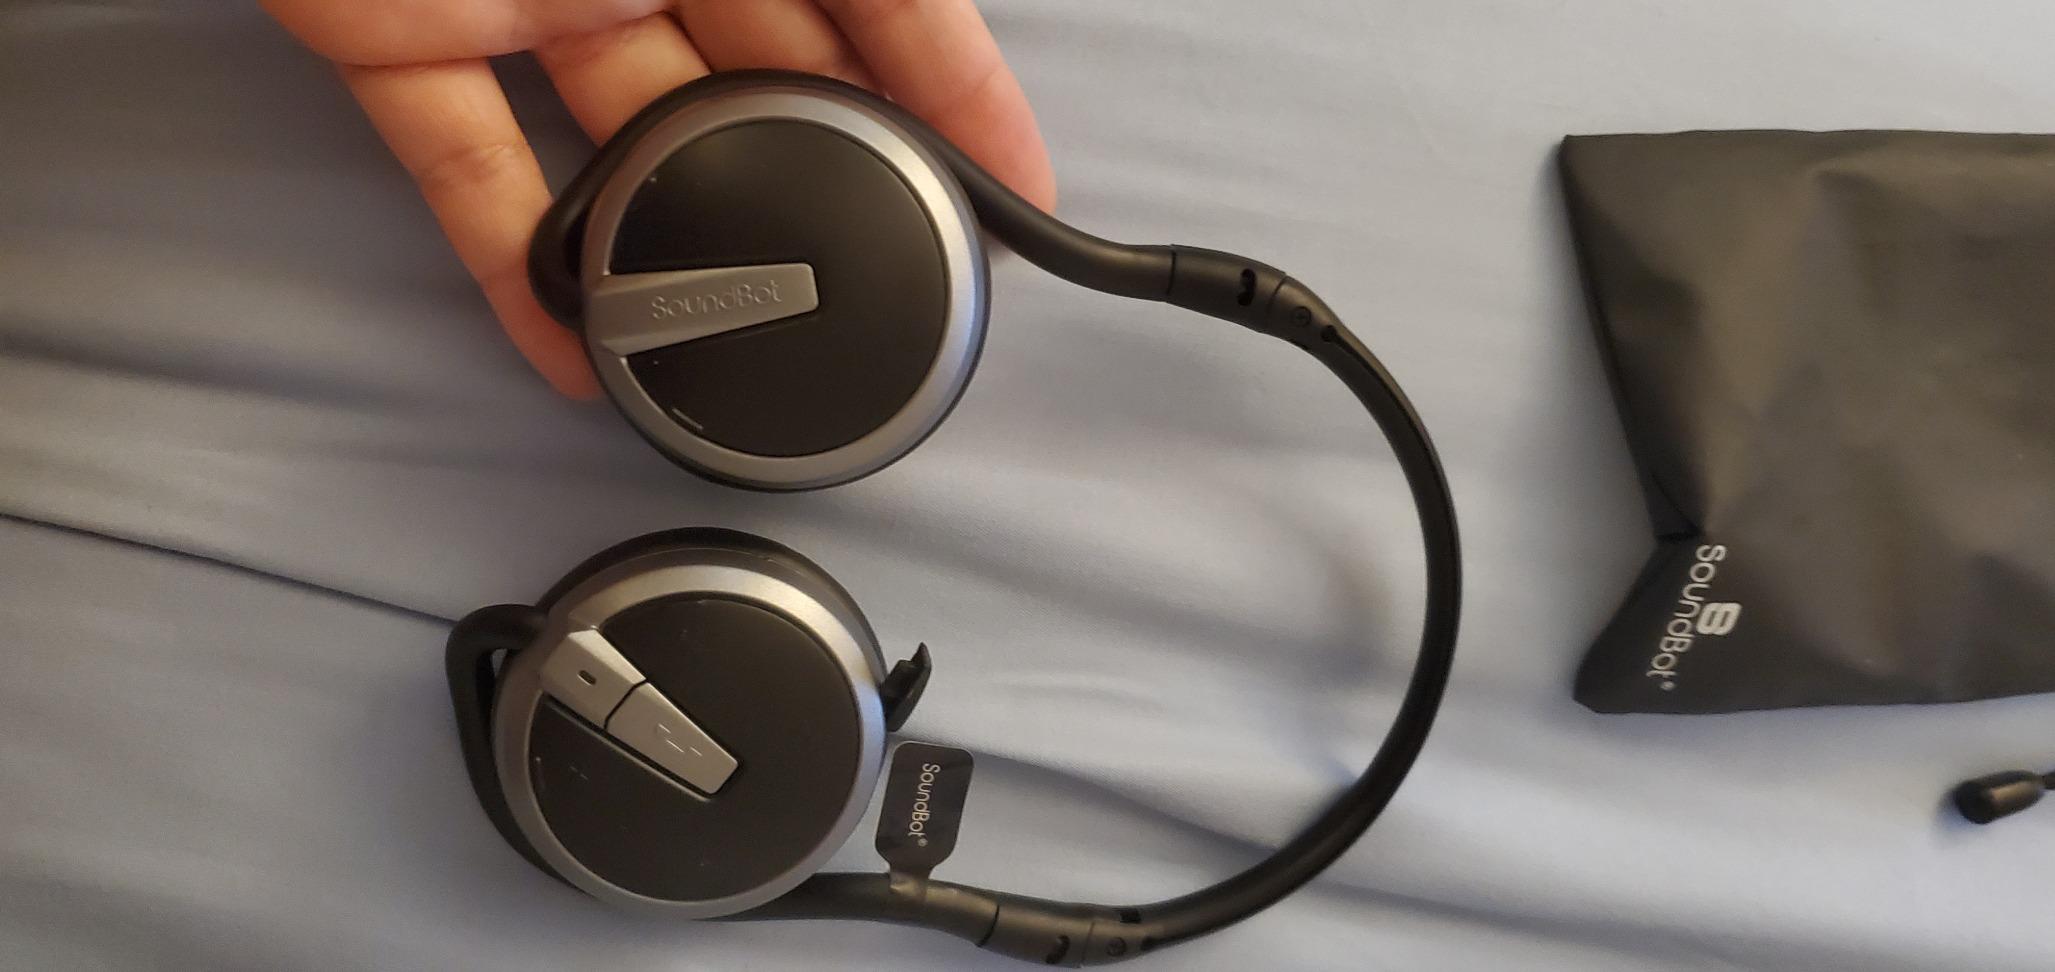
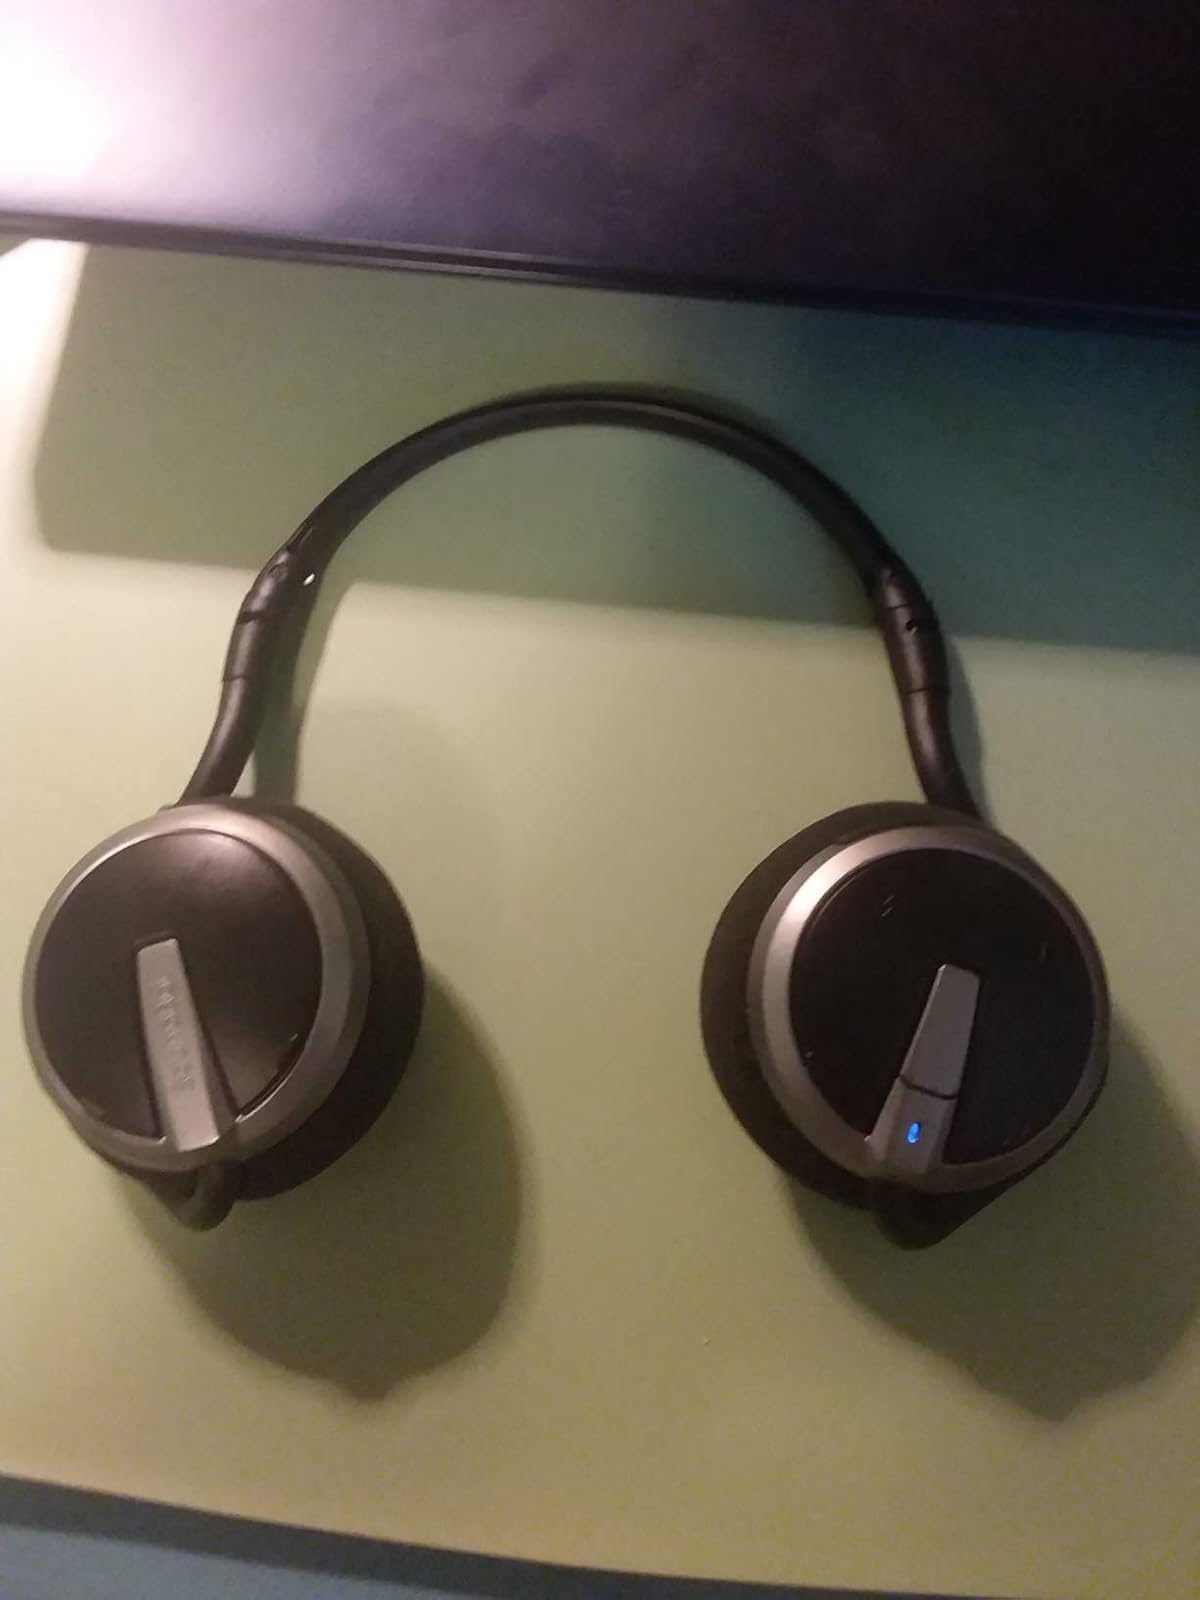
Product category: headphones
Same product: yes